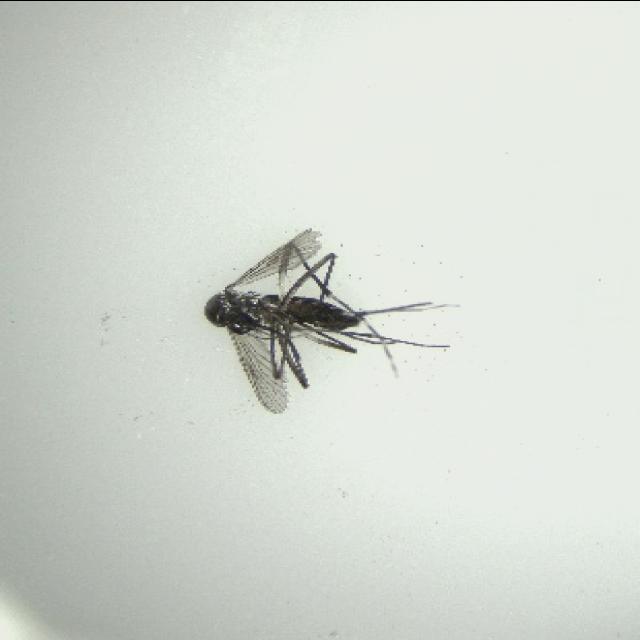
Species: aedes_albopictus